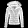
Label: Coat